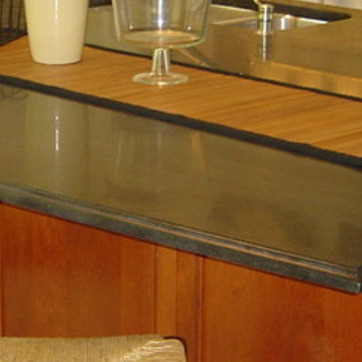
Material: polishedstone